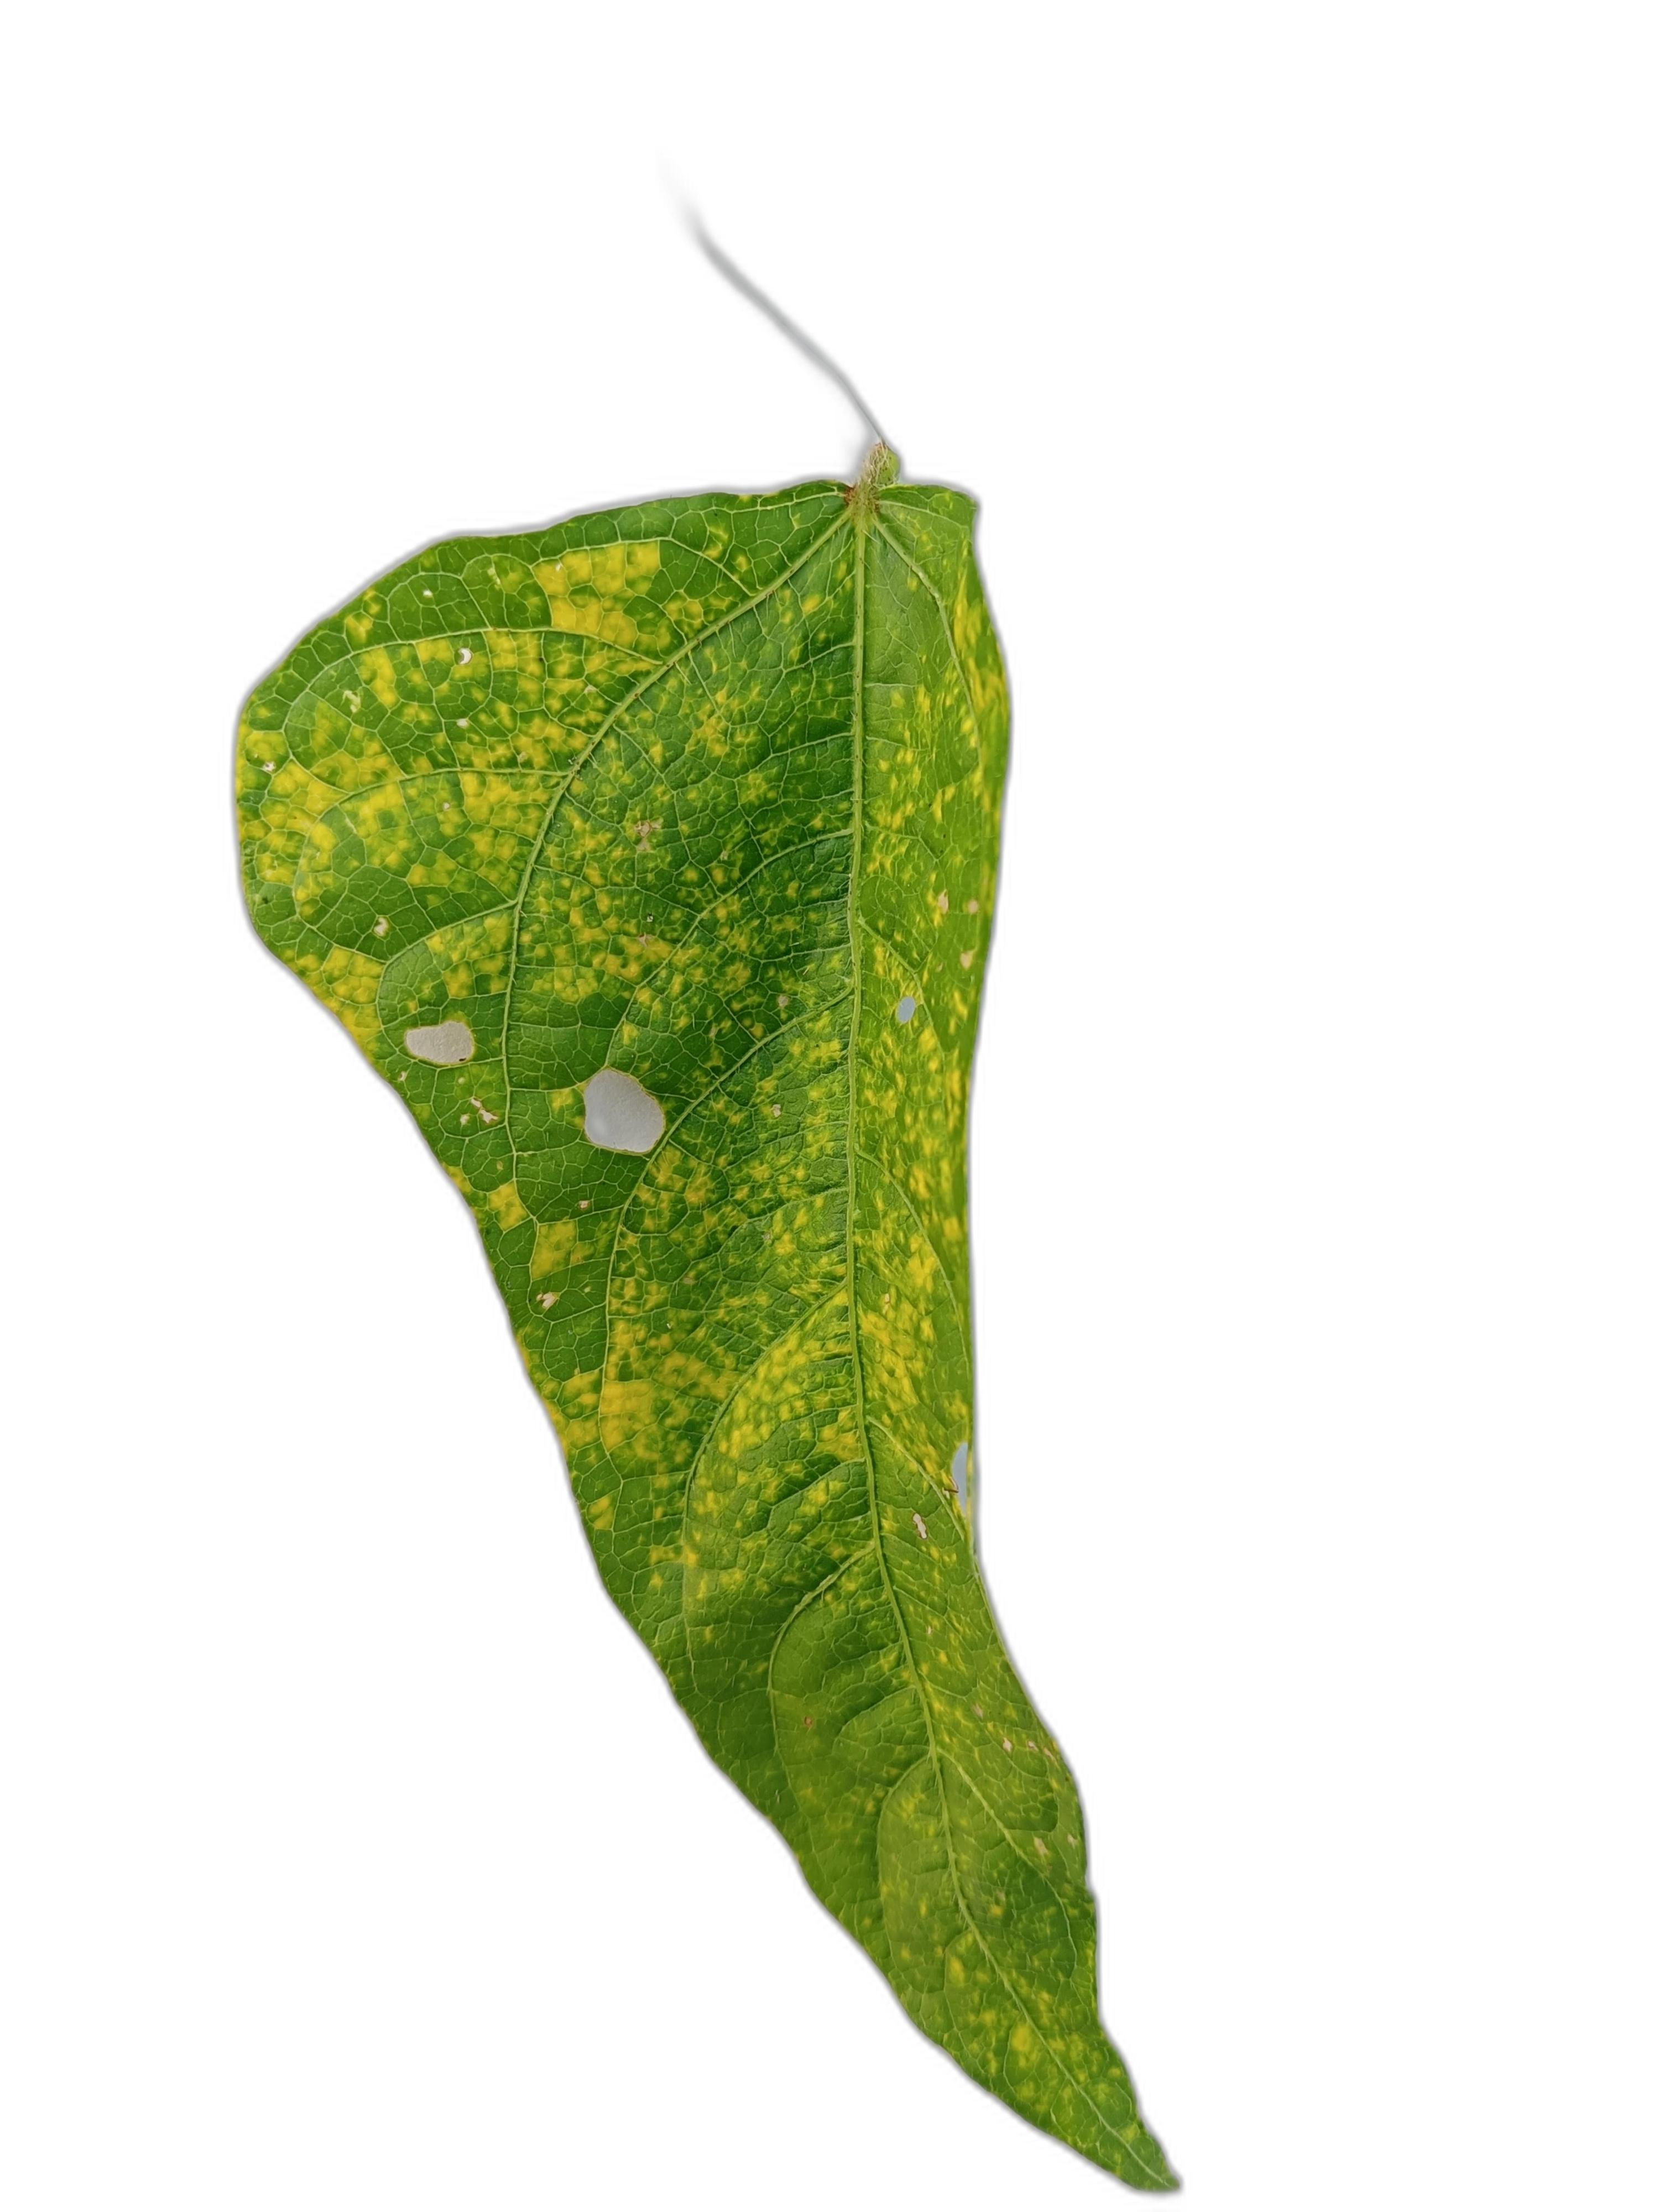
Label: Yellow Mosaic